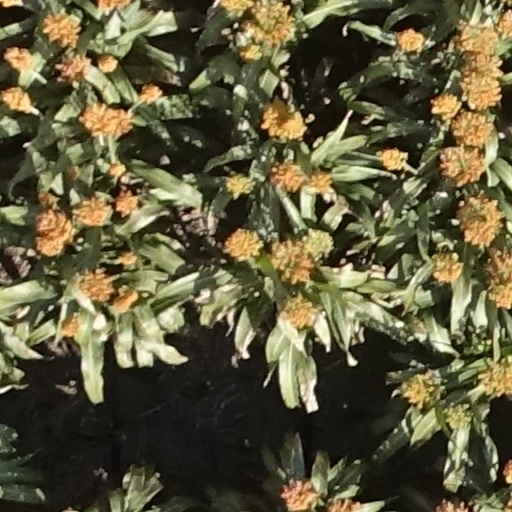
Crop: sorghum